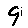
Label: 9